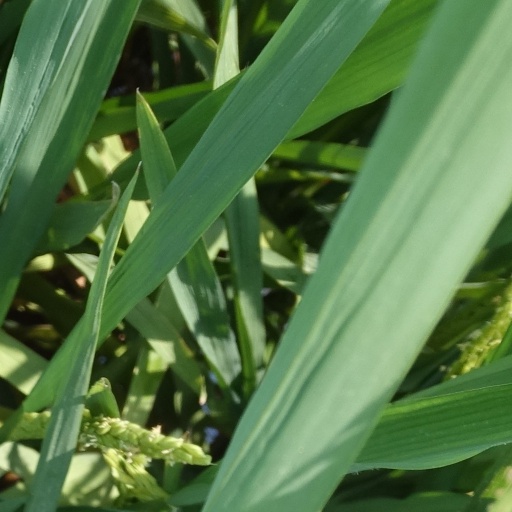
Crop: rice